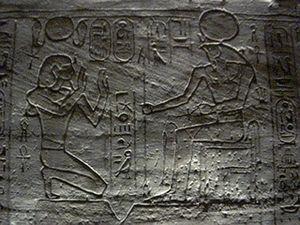
L'Égypte antique est une ancienne civilisation du nord-est de l'Afrique, concentrée le long du cours inférieur du Nil, dans ce qui constitue aujourd'hui l'Égypte.